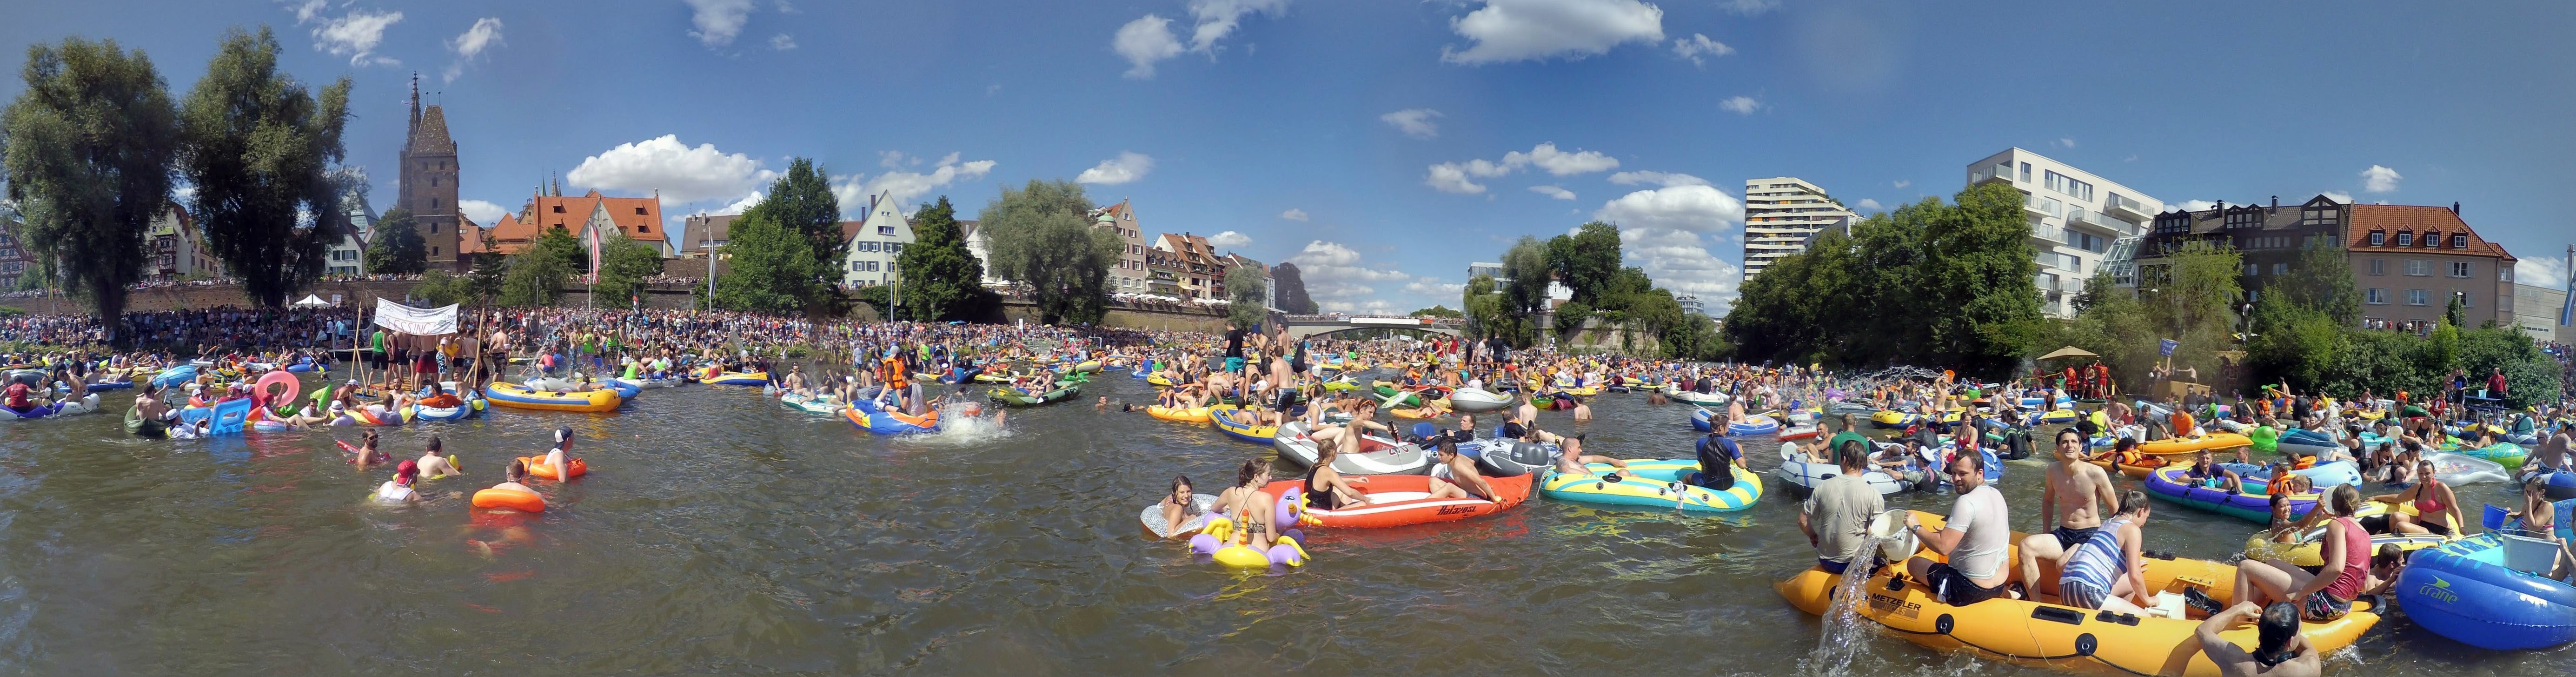
water, boat, wet, swim, vehicle, tourism, waterway, danube, boating, watercraft, rowing, raft, ulm, nabada, hustle and bustle, inject, fun bathing, outdoor recreation, water removal, oath monday, inflatable boats